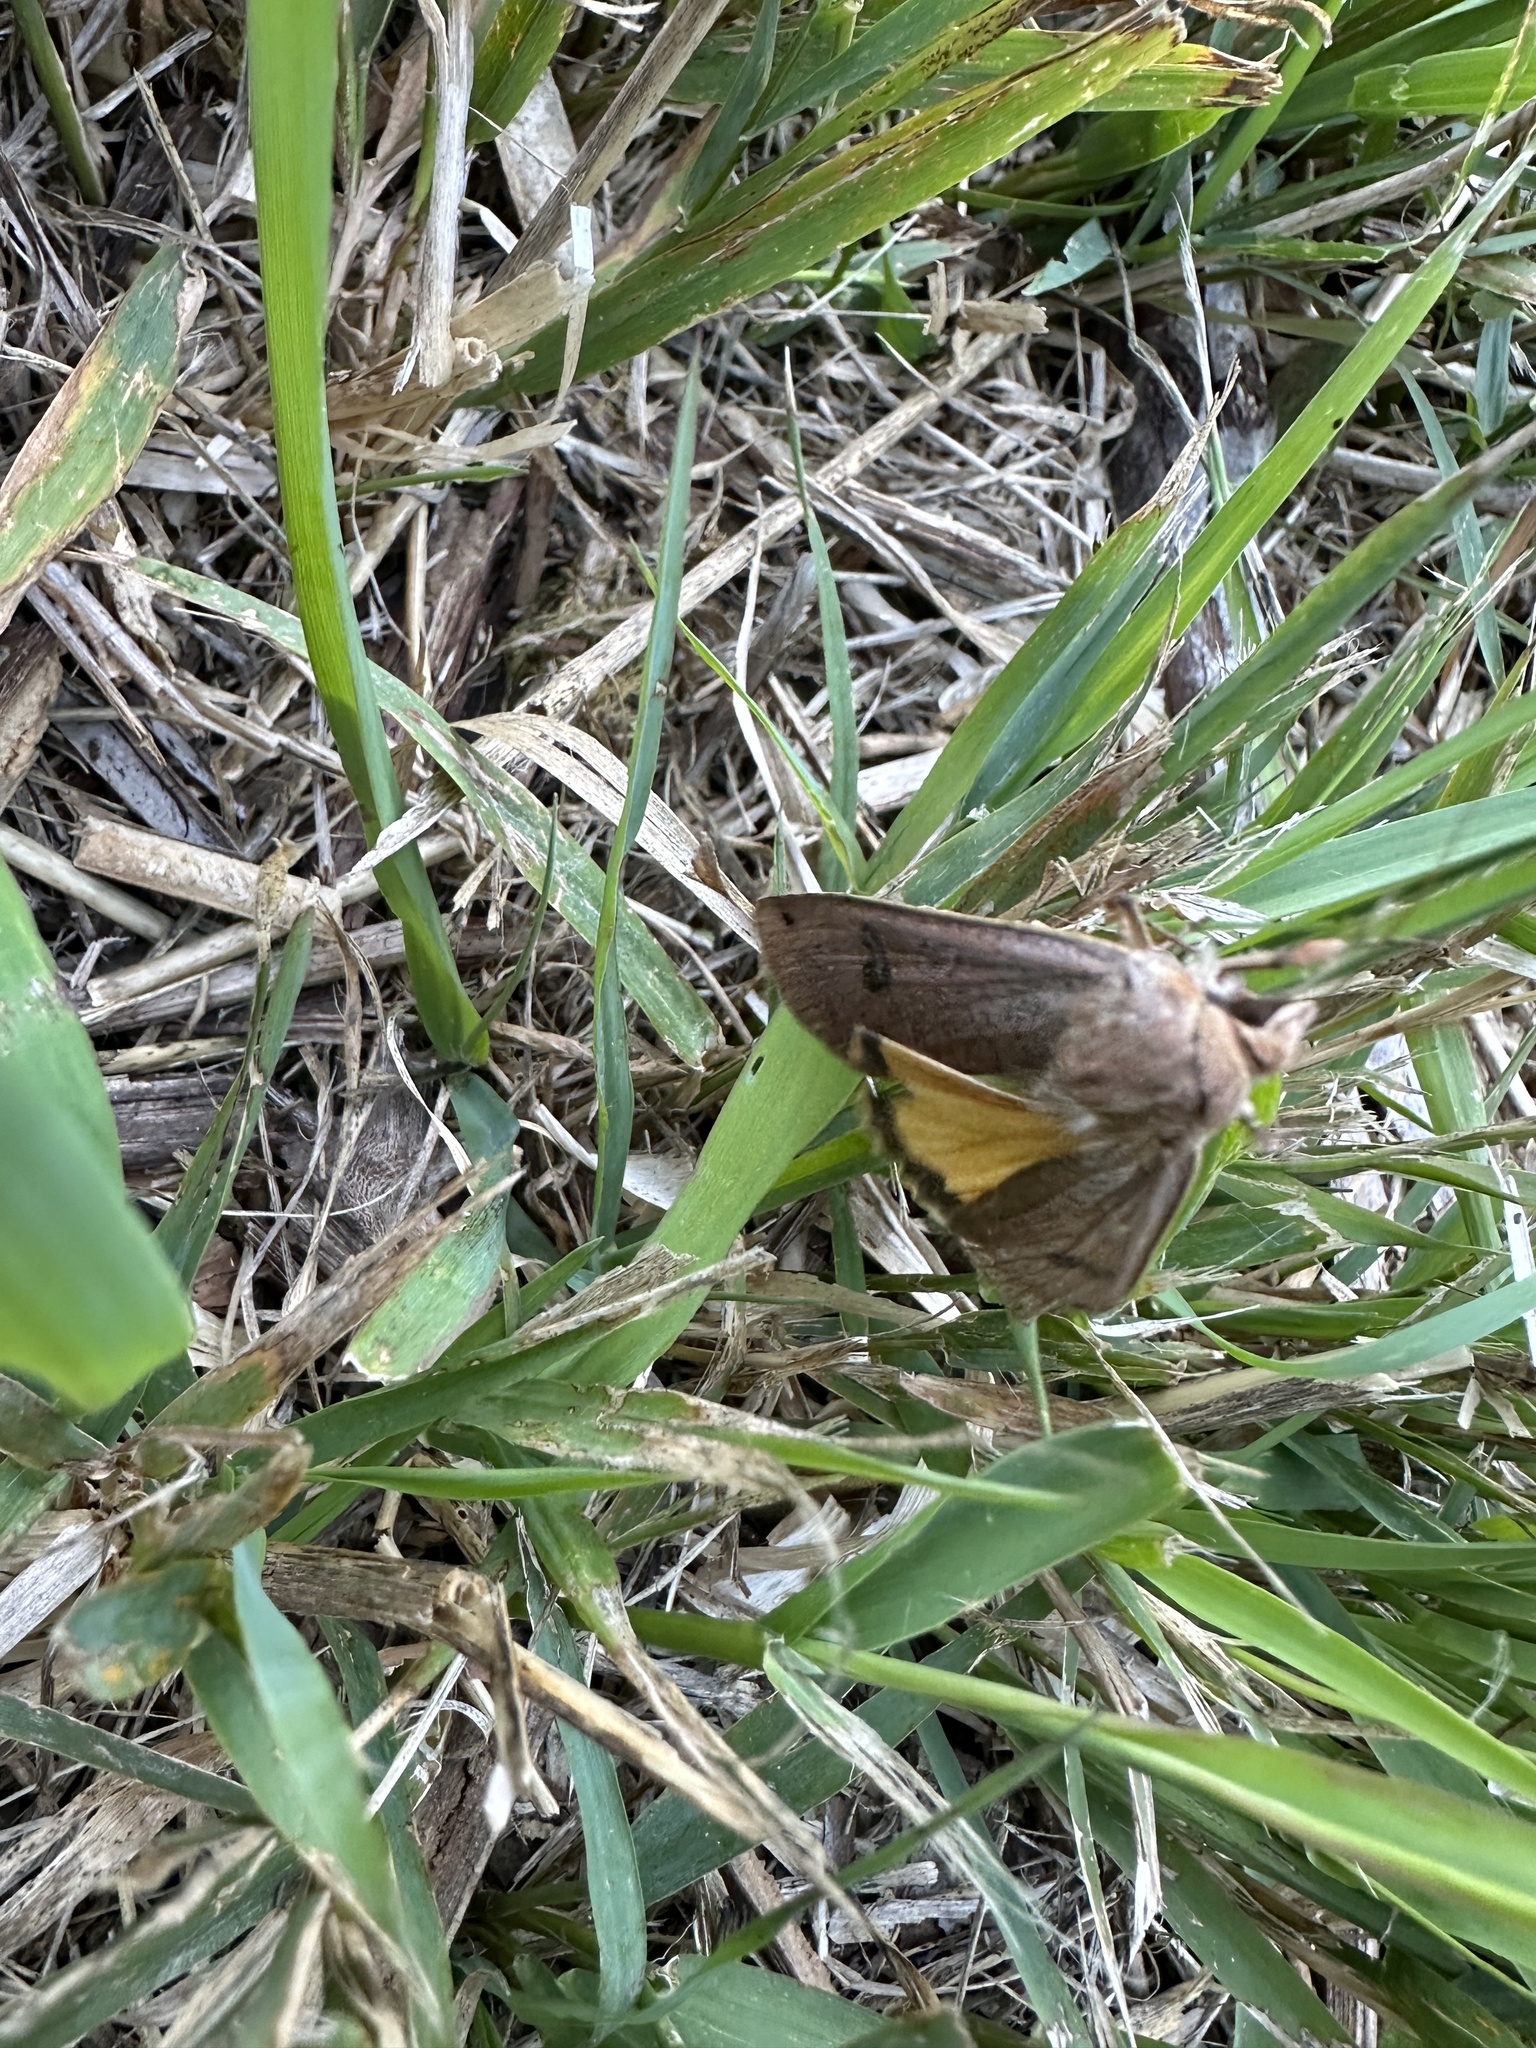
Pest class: cutworms